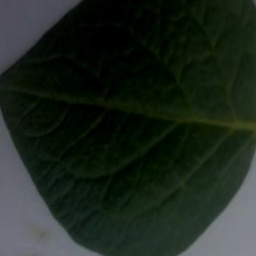
Etiqueta: Sana